Comparative Literary Studies: An Introduction

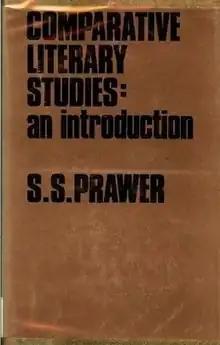

Comparative Literary Studies: An Introduction is a 1973 textbook by Siegbert Salomon Prawer in which the author provides an introduction to comparative literature.